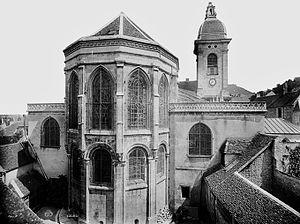
La Cathédrale Saint-Jean de Besançon, avant 1893
Le christianisme à Besançon apparaît au IIIᵉ siècle, période durant laquelle, selon la tradition, les martyrs Ferjeux et Ferréol ont évangélisé la ville et sa région. Toutefois le supplice et l'assassinat de ces deux figures du christianisme franc-comtois sont aujourd'hui tenus par certains historiens comme une invention de l'Antiquité tardive, l'ancienne Séquanie gallo-romaine ne se convertissant progressivement au christianisme qu'à partir du IVᵉ siècle. La première mention d'un évêque de la ville remonte à 346, mais des documents mentionnent des religieux en fonction dans la capitale comtoise dès le milieu du IIIᵉ siècle, époque où fut probablement construite la première église franc-comtoise, sur le site de l'actuelle cathédrale Saint-Jean.